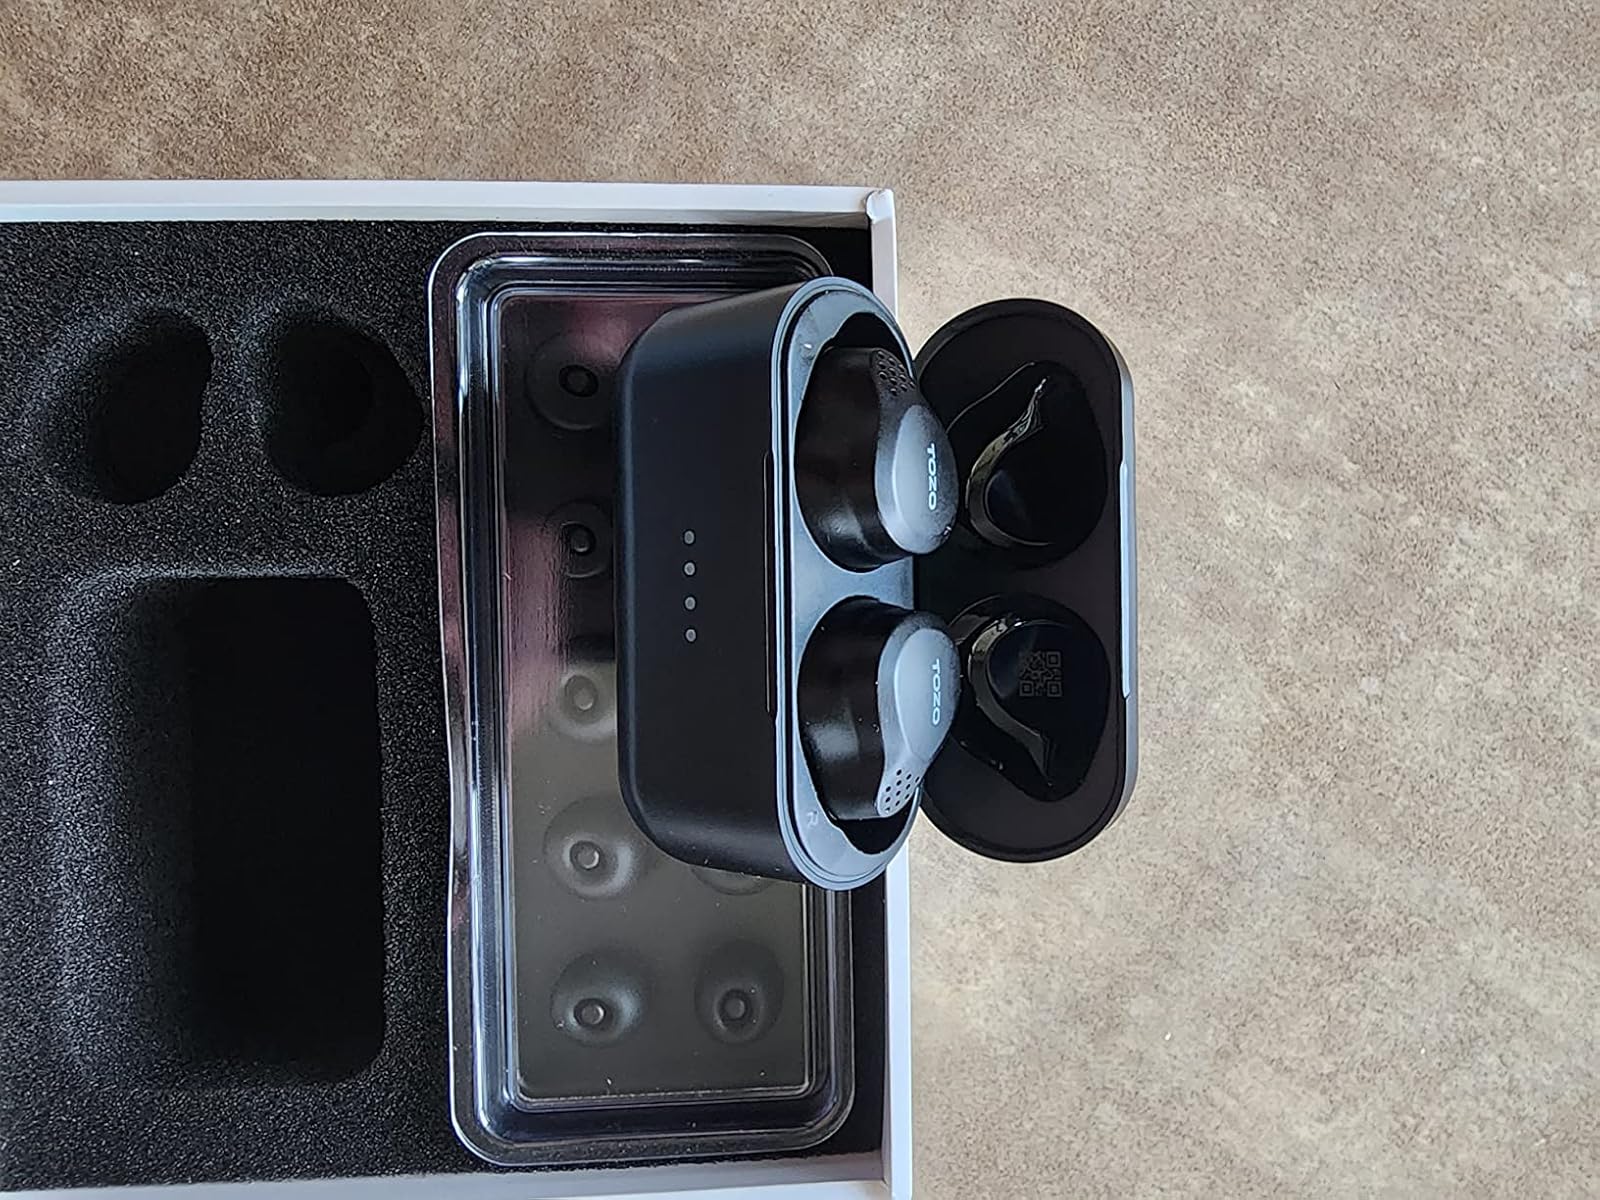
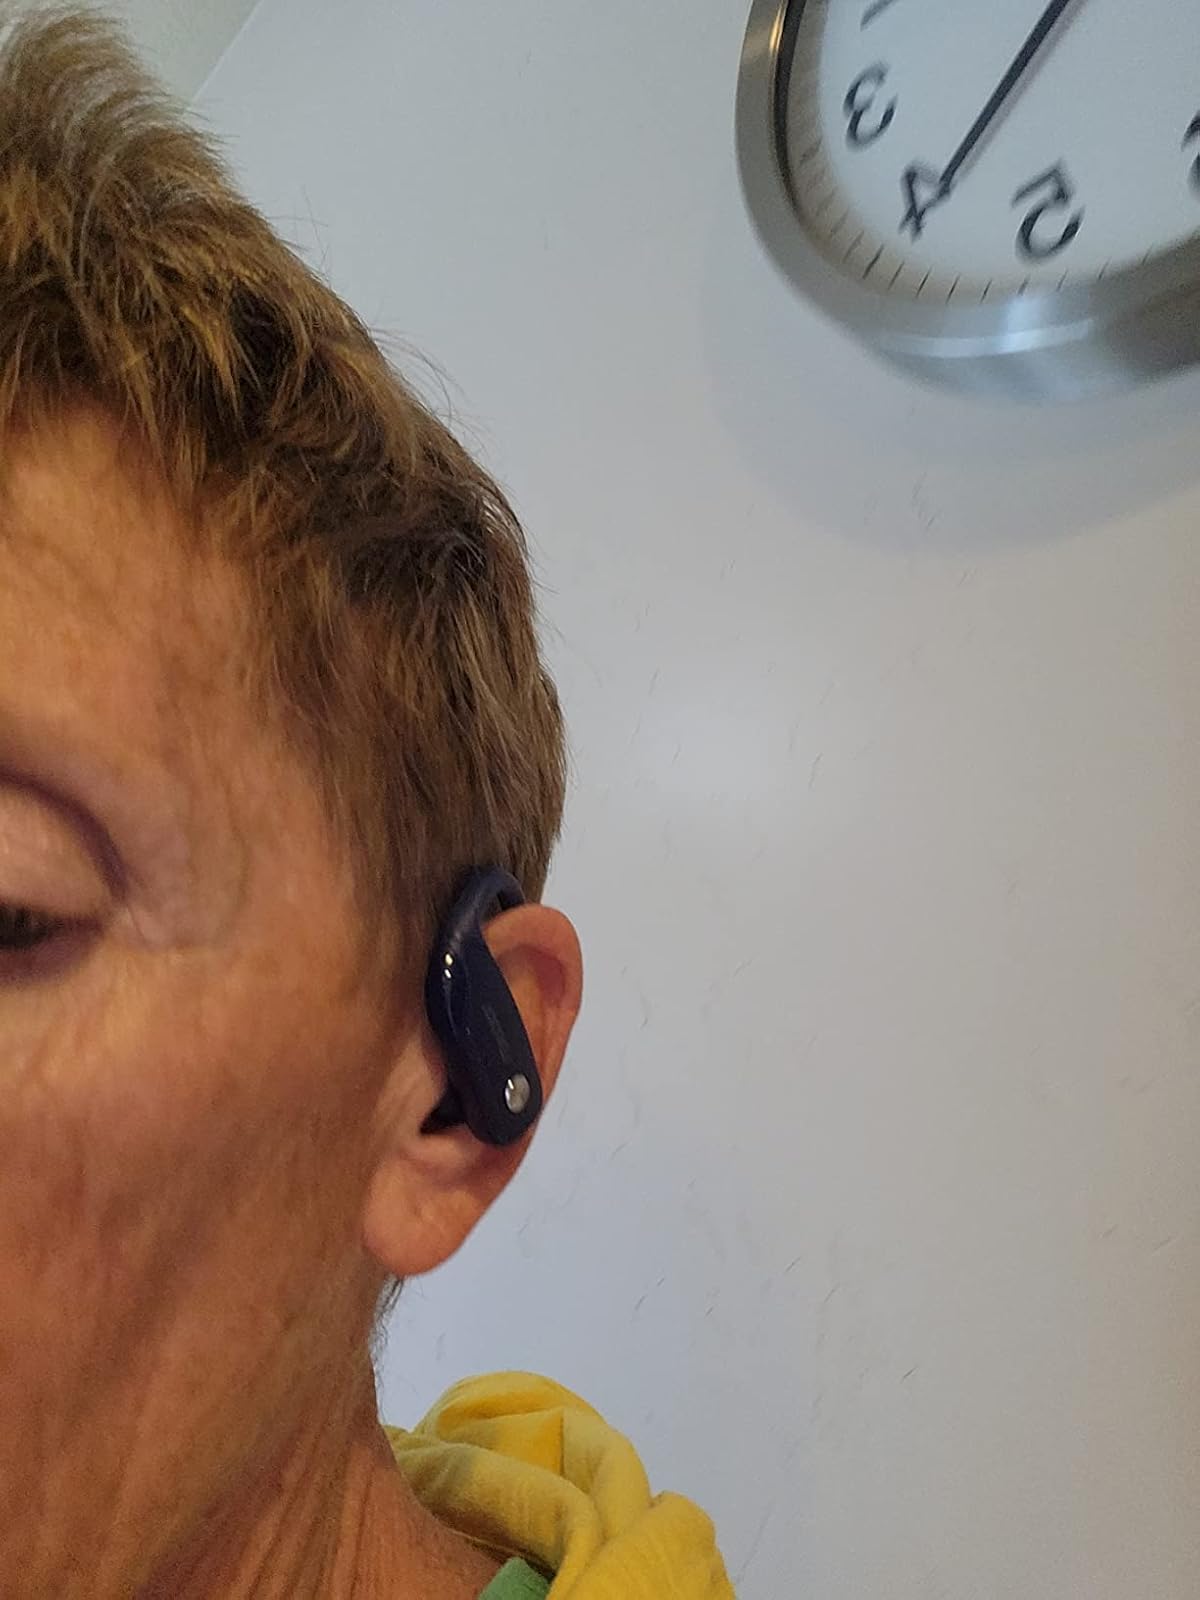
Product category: earbuds
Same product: no